Falmouth, Jamaica

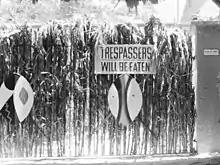
"Trespassers Will Be Eaten" sign at the gate to Jamaica Swamp Safari Village, which was the film location for the 1973 James Bond film, "Live and Let Die" (photo from 1974).

While Falmouth saw little commercial advancement after the 1840s, houses continued to be built. The town's buildings, the old and the not-so-old, make up the historic townscape of Falmouth. These shared characteristics weave the varied building styles into a distinctive pattern of early Jamaican architecture, and a critical mass of each variety makes the town an unusually distinctive place.